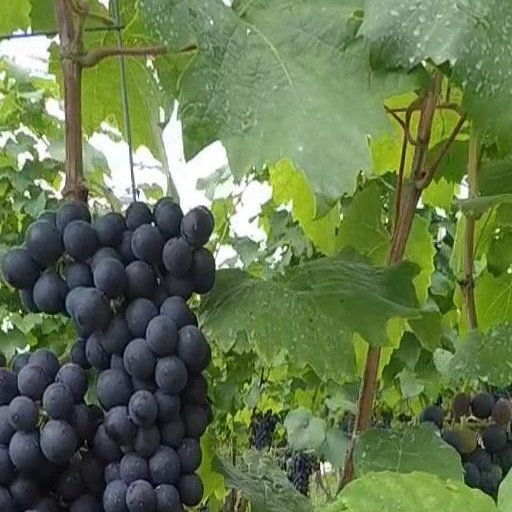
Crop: grape